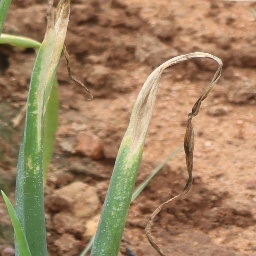
Label: Stemphylium leaf blight and collectrichum leaf blight